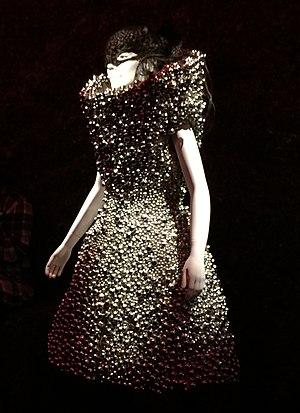
Medúlla est le 6ᵉ album studio de la chanteuse islandaise Björk, sorti en 2004.